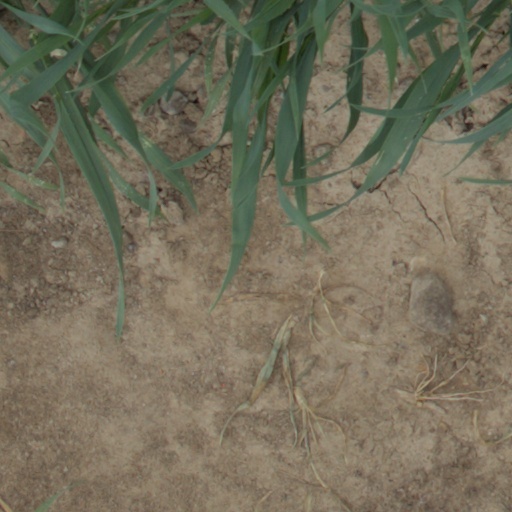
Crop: wheat